The Well of the Unicorn

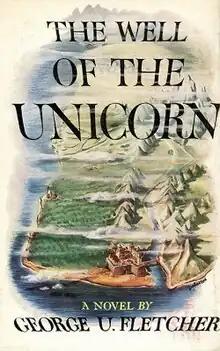
Dust-cover of the first edition of "The Well of the Unicorn"

The Well of the Unicorn is a fantasy novel by the American writer Fletcher Pratt. It was first published in 1948, under the pseudonym George U. Fletcher, in hardcover by William Sloane Associates. All later editions have appeared under the author's actual name with the exception of the facsimile reprint issued by Garland Publishing in 1975 for its Garland Library of Science Fiction series. The novel was first issued in paperback in 1967 by Lancer Books, which reprinted it in 1968; subsequent paperback editions were issued by Ballantine Books. The first Ballantine edition was in May 1976, and was reprinted three times, in 1979, 1980, and 1995. The most recent edition was a trade paperback in the Fantasy Masterworks series from Gollancz in 2001. The book has also been translated into German, and into Russian in 1992.